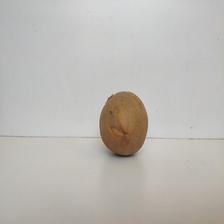
Size: Spoiled